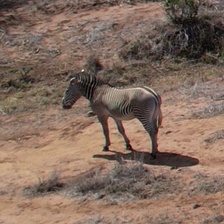
Pose orientation: left